Taiwan–Ukraine relations

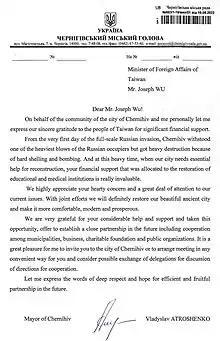
Letter of thanks from Mayor of Chernihiv Vladyslav Atroshenko to Minister of Foreign Affairs of Taiwan Joseph Wu for the financial aid Taiwan provided to the city following the 2022 Russian invasion of Ukraine

In 2022, Taiwan sent humanitarian aid to Ukraine in response to the Russian military invasion of the country. 27 tons of medical supplies were sent to Ukraine.